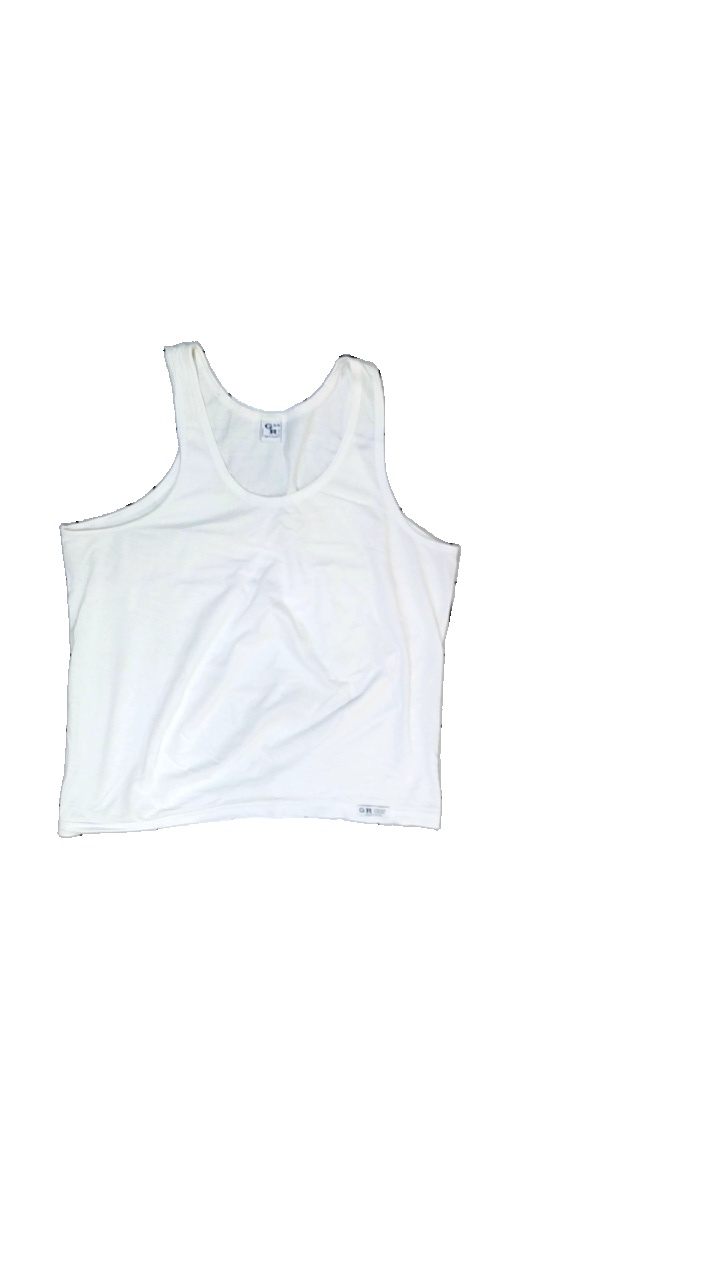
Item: Tank Top (Ladies)
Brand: Gr Underwear
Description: linne
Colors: White
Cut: C-collar
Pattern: Logo print
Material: ?
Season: All
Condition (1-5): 1
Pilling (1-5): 4
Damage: svett fläckar
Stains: Major
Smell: Major
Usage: Export
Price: <50